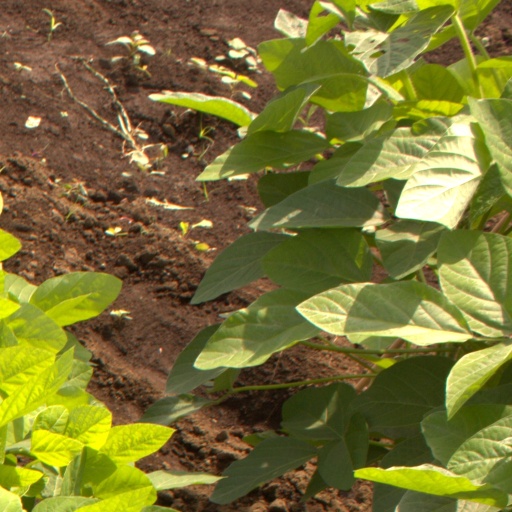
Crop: soybean